Aznalcóllar

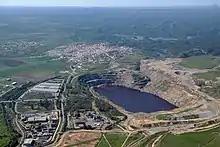
Aznalcóllar mine.

The Boliden mine produces around 125,000 tonnes of zinc and 2.9 million ounces of silver per year.